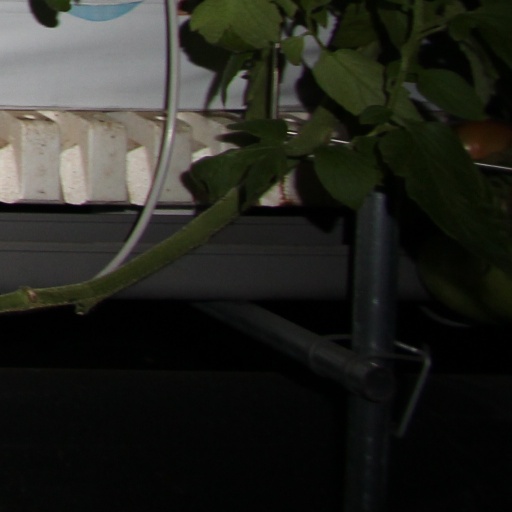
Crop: tomato